COVID-19 pandemic

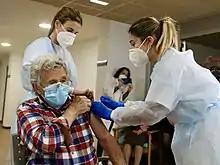
Elderly woman rolls up sleeve as two nurses administer a vaccine.

China opted for containment, instituting strict lockdowns to eliminate viral spread. The vaccines distributed in China included the BIBP, WIBP, and CoronaVac. It was reported on 11 December 2021, that China had vaccinated 1.162 billion of its citizens, or 82.5% of the total population of the country against COVID-19. China's large-scale adoption of zero-COVID had largely contained the first waves of infections of the disease. When the waves of infections due to the Omicron variant followed, China was almost alone in pursuing the strategy of zero-Covid to combat the spread of the virus in 2022. Lockdown continued to be employed in November to combat a new wave of cases; however, protests erupted in cities across China over the country's stringent measures, and in December that year, the country relaxed its zero-COVID policy. On 20 December 2022, the Chinese State Council narrowed its definition of what would be counted as a COVID-19 death to include solely respiratory failure, which led to scepticism by health experts of the government's total death count at a time when hospitals reported being overwhelmed with cases following the abrupt discontinuation of zero-COVID.